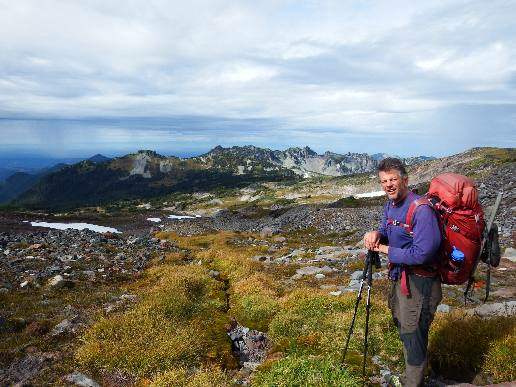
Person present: No